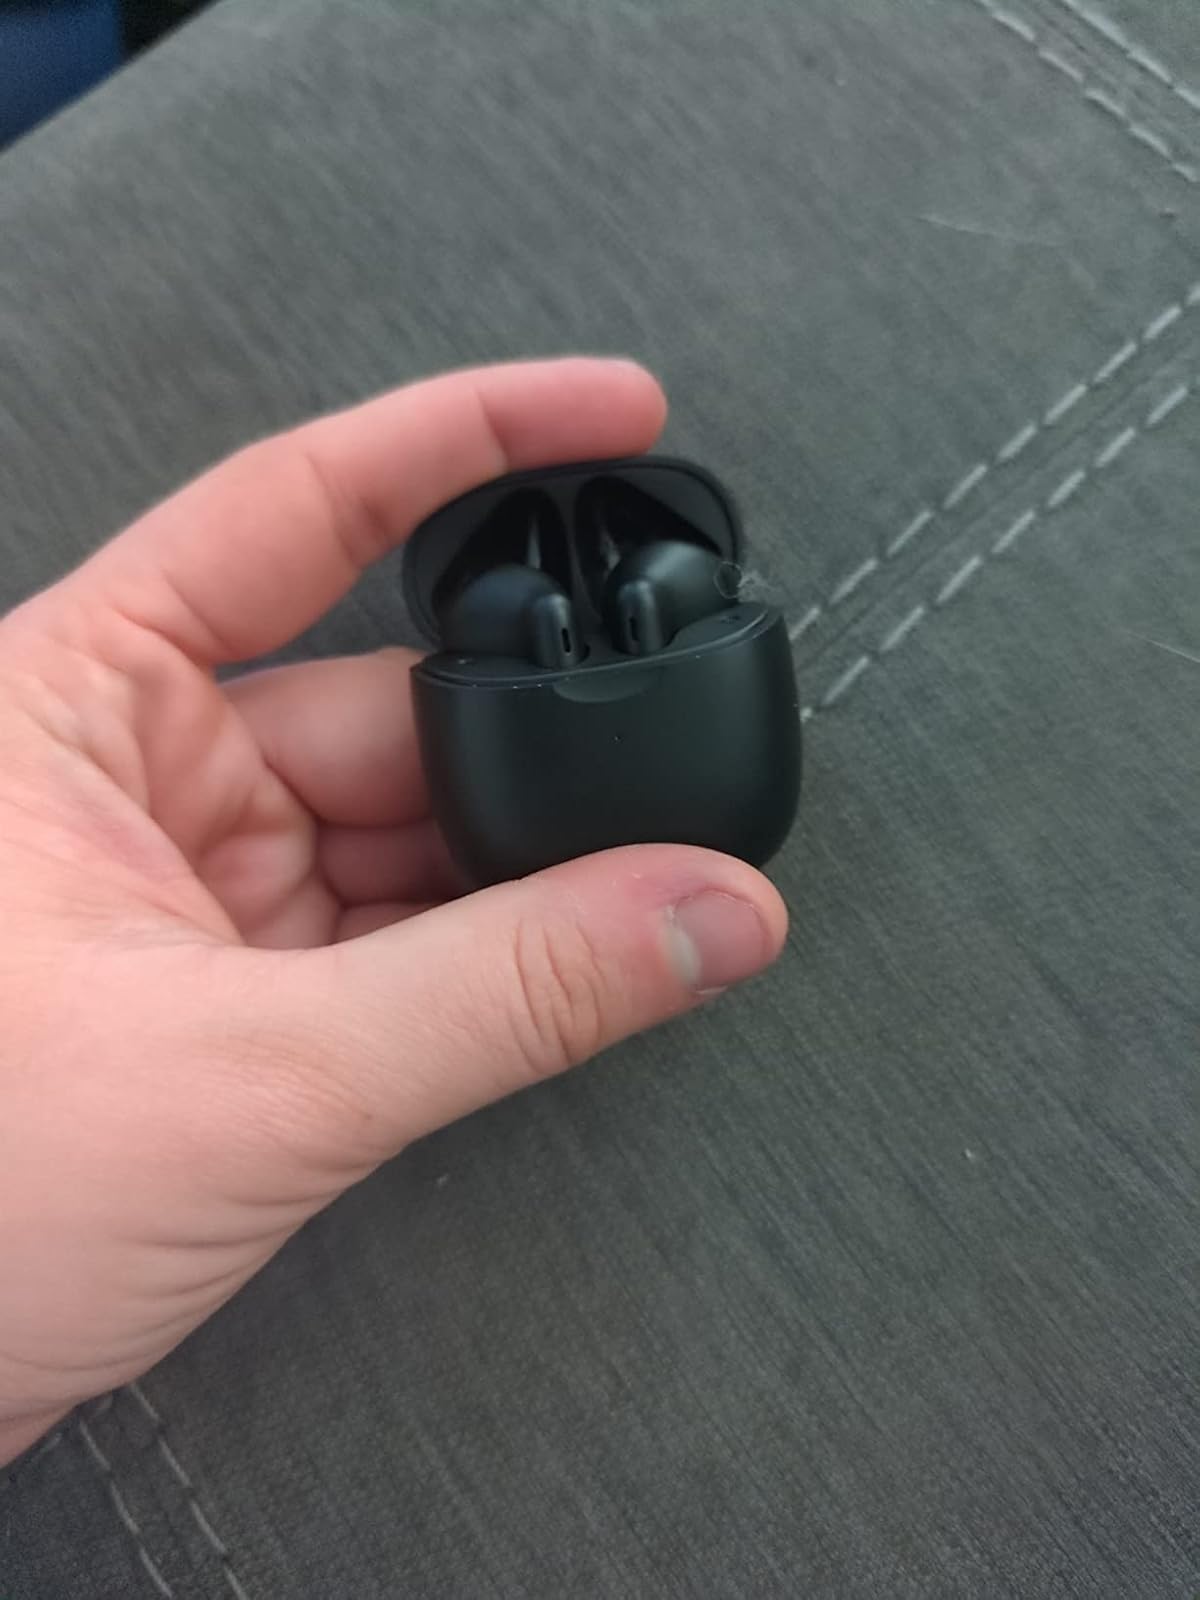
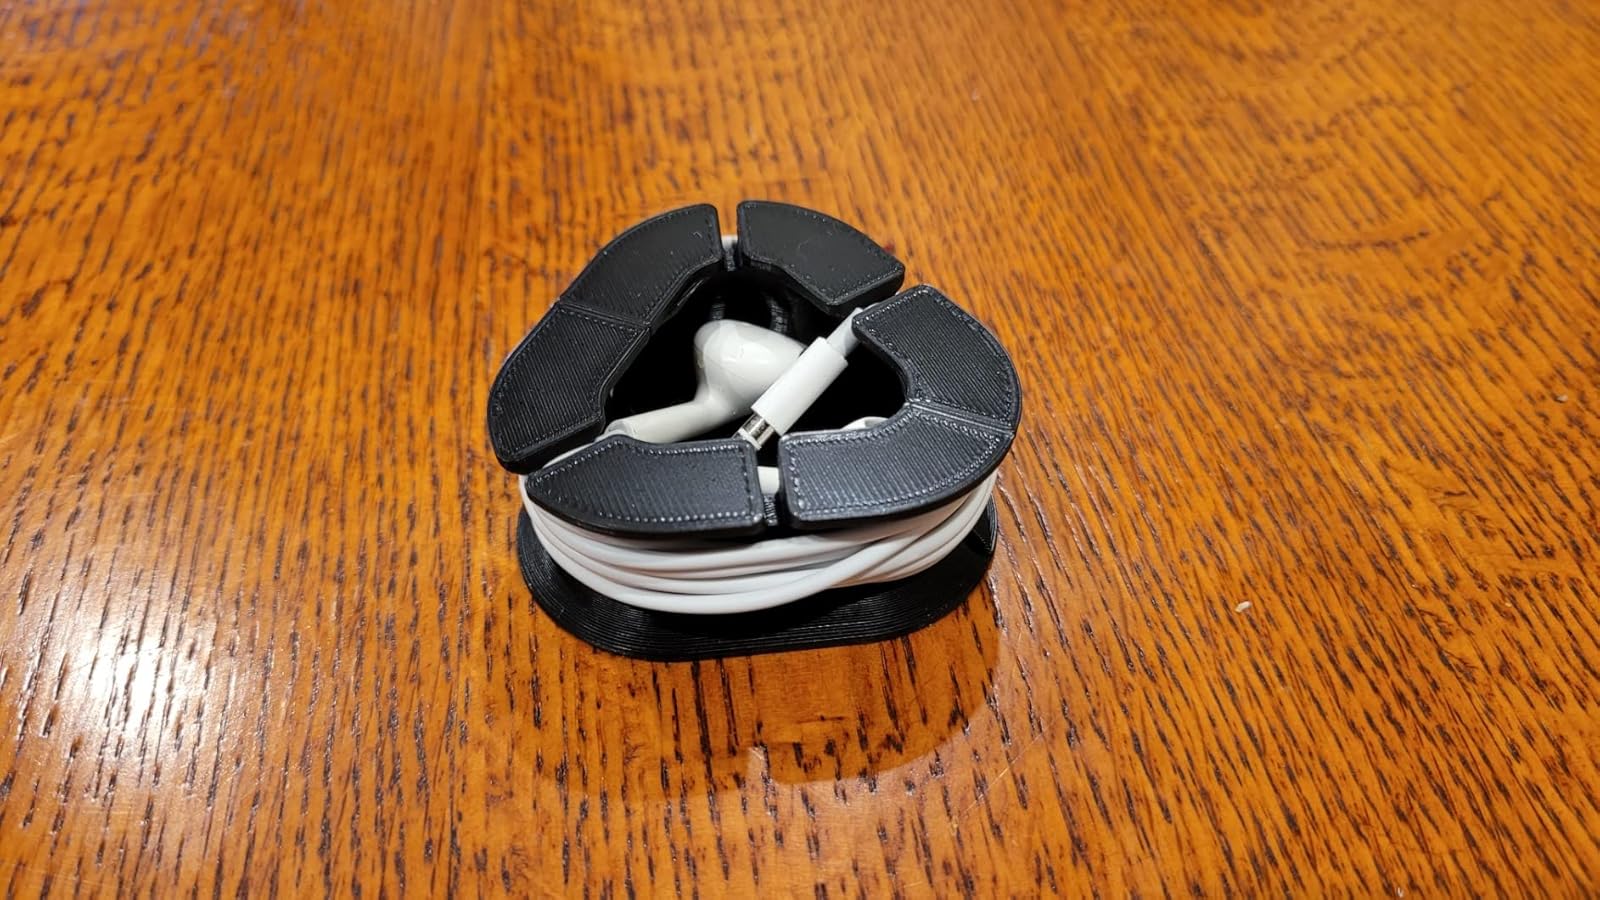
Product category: earbuds
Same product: no